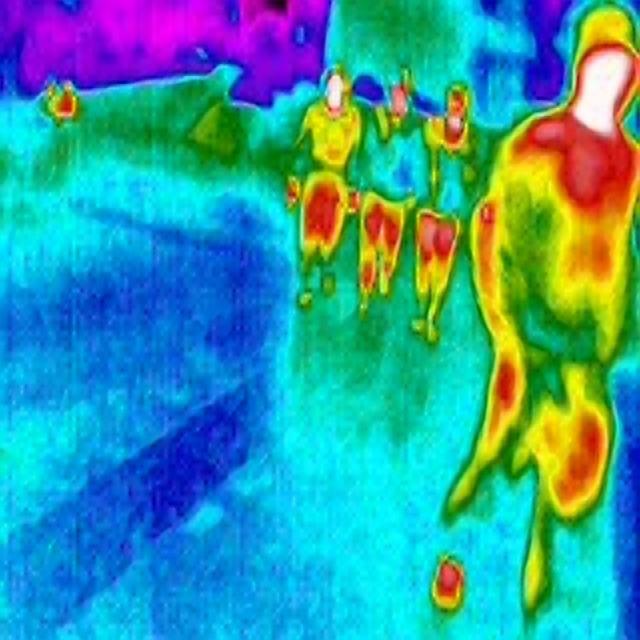
Detected objects:
label: person
label: person
label: person
label: person